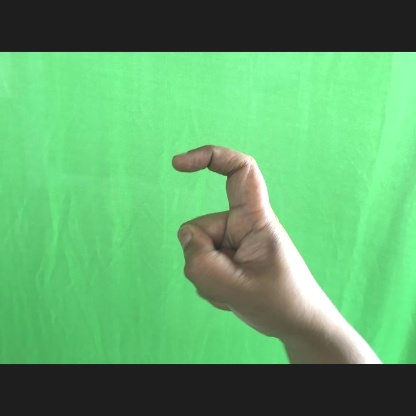
Mudra: Tamarachudam